Cue stick

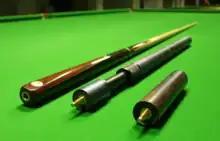
Snooker cue with two detachable extensions

At , a cue designed for snooker is usually shorter than the typical 59 inch pool cue and has detachable butt for making the cue longer or more. Many snooker cues are jointed, usually with brass fittings, two-thirds or even three-quarters of the way back toward the butt , providing an unusually long shaft, rather than at the half-way point, where pool and carom cues are jointed. This necessitates an extra long cue case. Some models are jointed in two places, with the long shaft having a smooth and subtle wood-to-wood joint. Snooker cue tips are usually 8.5–10.5 mm in diameter to provide more accuracy and finesse with snooker balls, which are smaller than pool and carom varieties. Snooker butts are usually flat on one side so that the cue may be laid flat on the table and slid along the baize under a to strike the cushion-ward side of the when it is to the cushion (such a shot is not legal in pool or carom games under most rulesets). This tactile flat part of the butt also helps the player develop a very specific way of holding the cue, consistent on every shot for a very uniform (snooker, in the case of many if not most shots, requires much more precision than pool). Snooker cue weights vary between 16 and 18 oz. While a lighter cue is usually for beginners to develop correct technique when starting out, some professional snooker players use lighter cues (15–16 oz.), Joe Davis, John Spencer, Terry Griffiths, Mark Williams and Paul Hunter, to name a few. The balance point of a cue is usually 16 to 18 inches from the butt end.